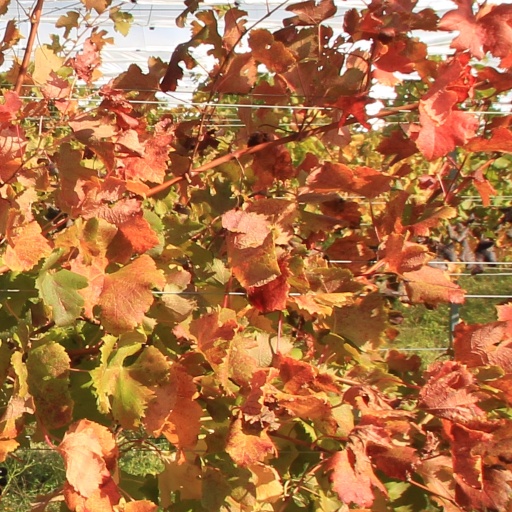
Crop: grape